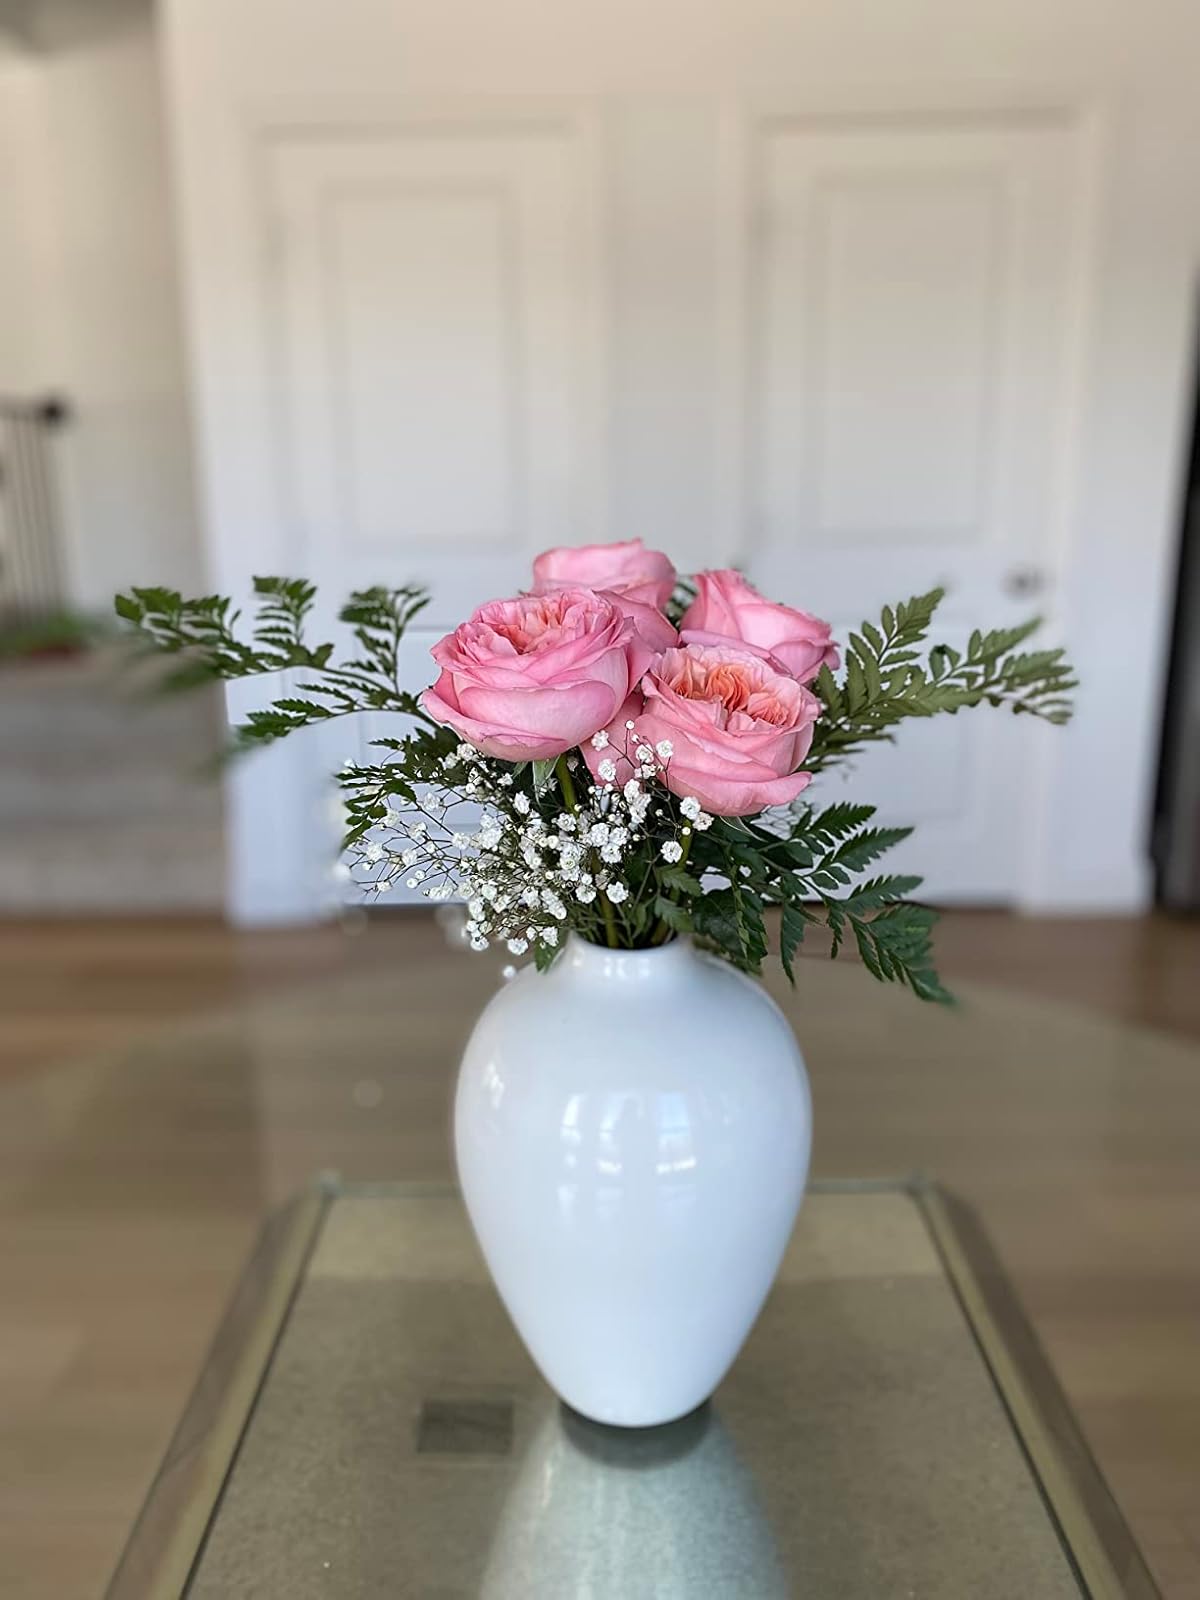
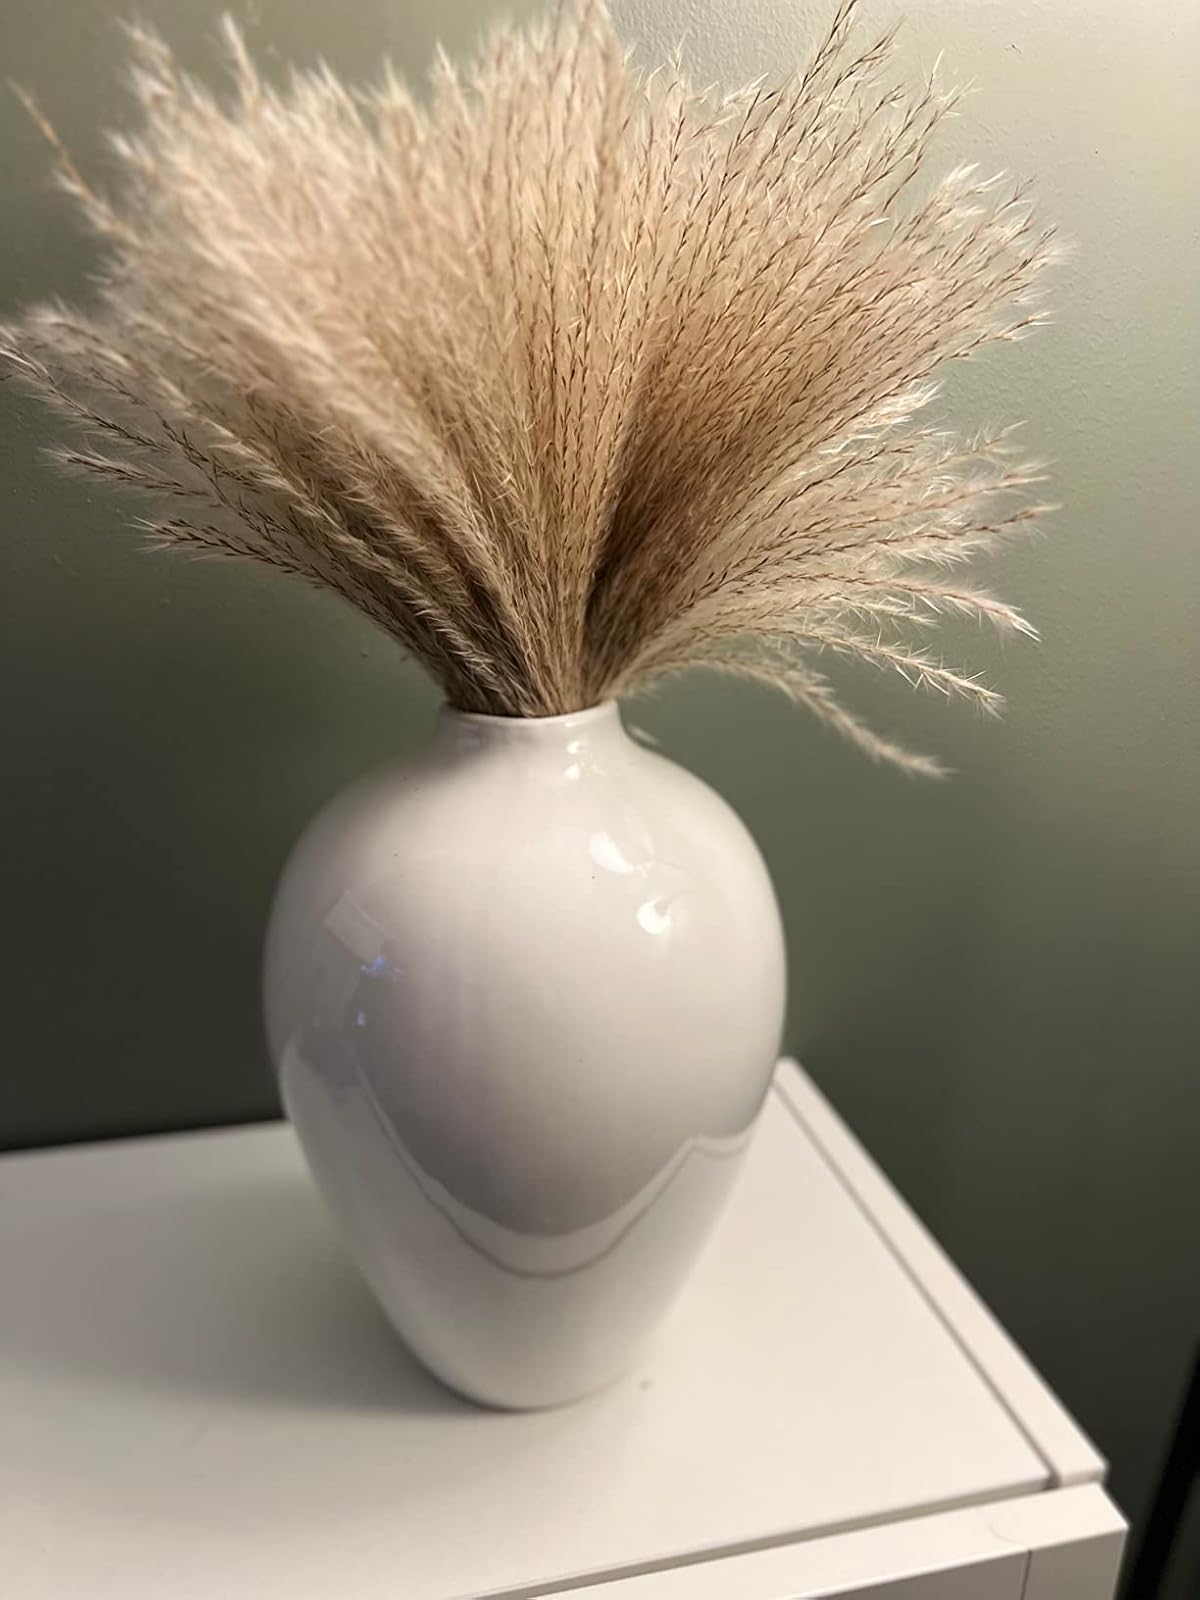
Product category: vase
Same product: yes